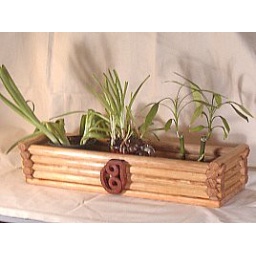
Pine plant box in a Russian log-hous style with interlacing mahogany initials of newlyweds: &amp;quot;C&amp;quot; and &amp;quot;J&amp;quot; (2006)